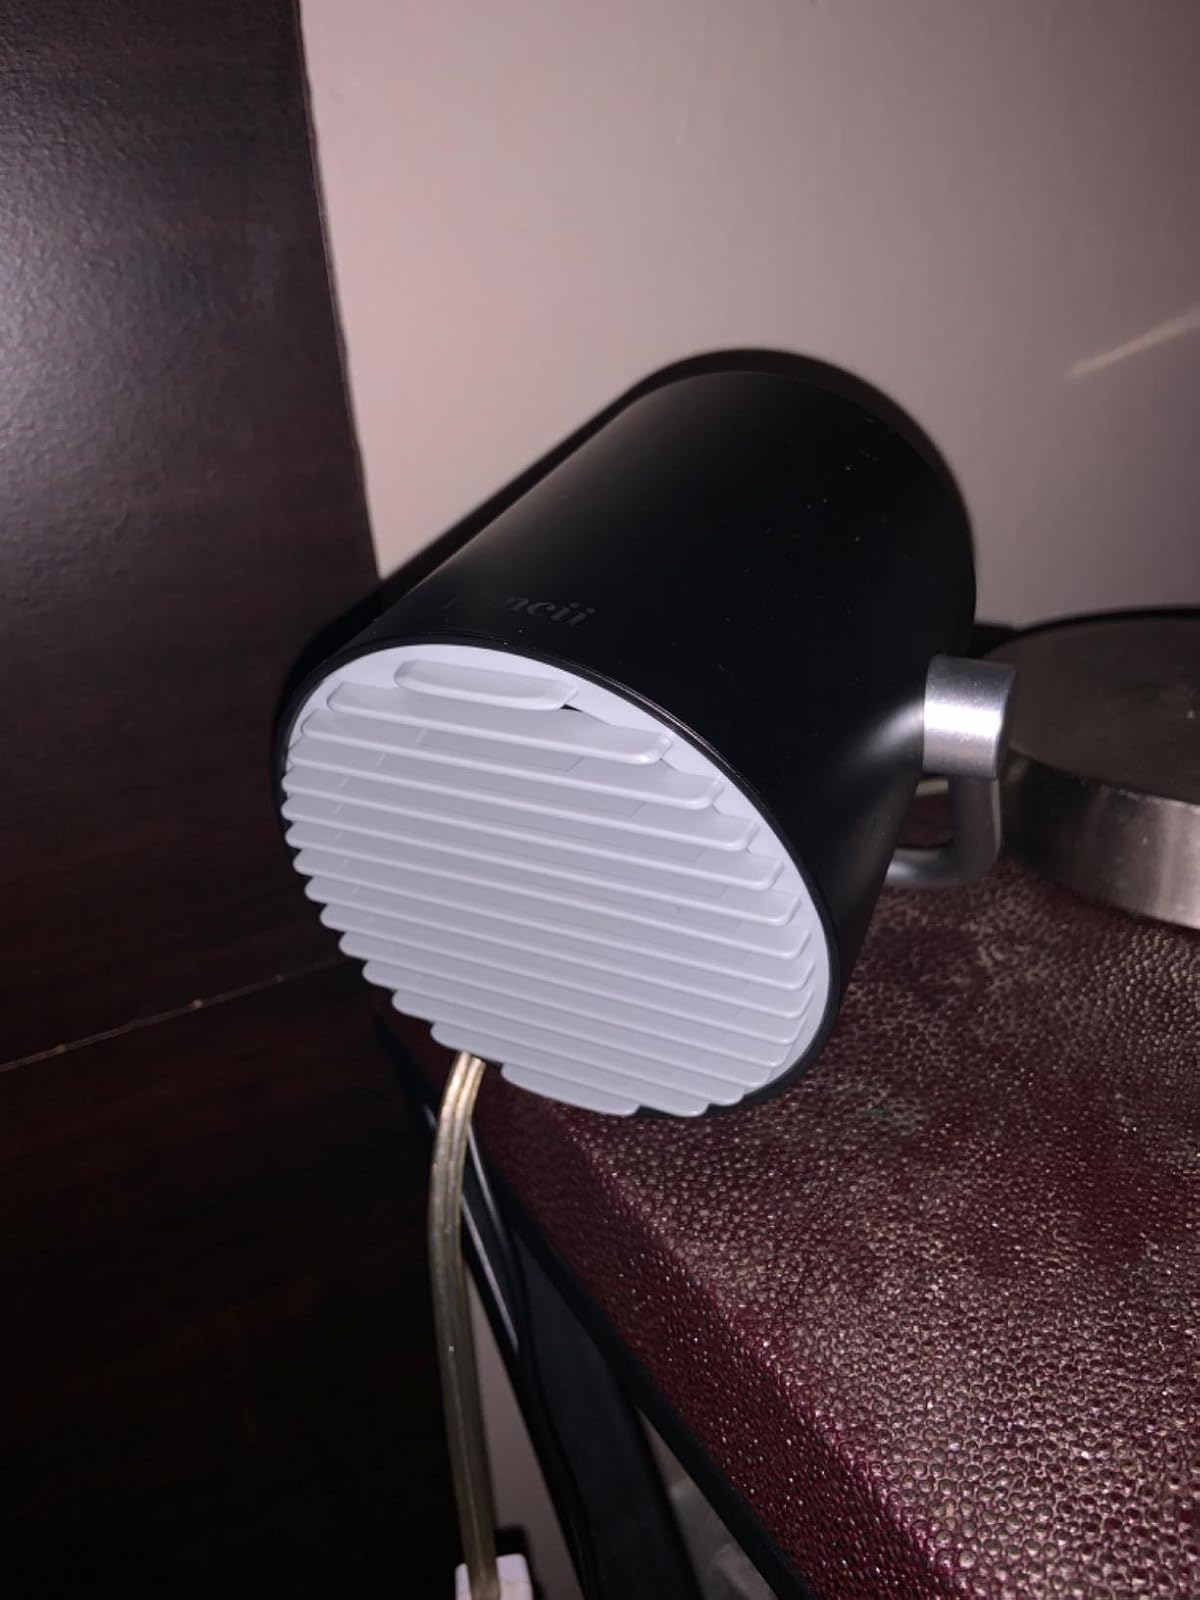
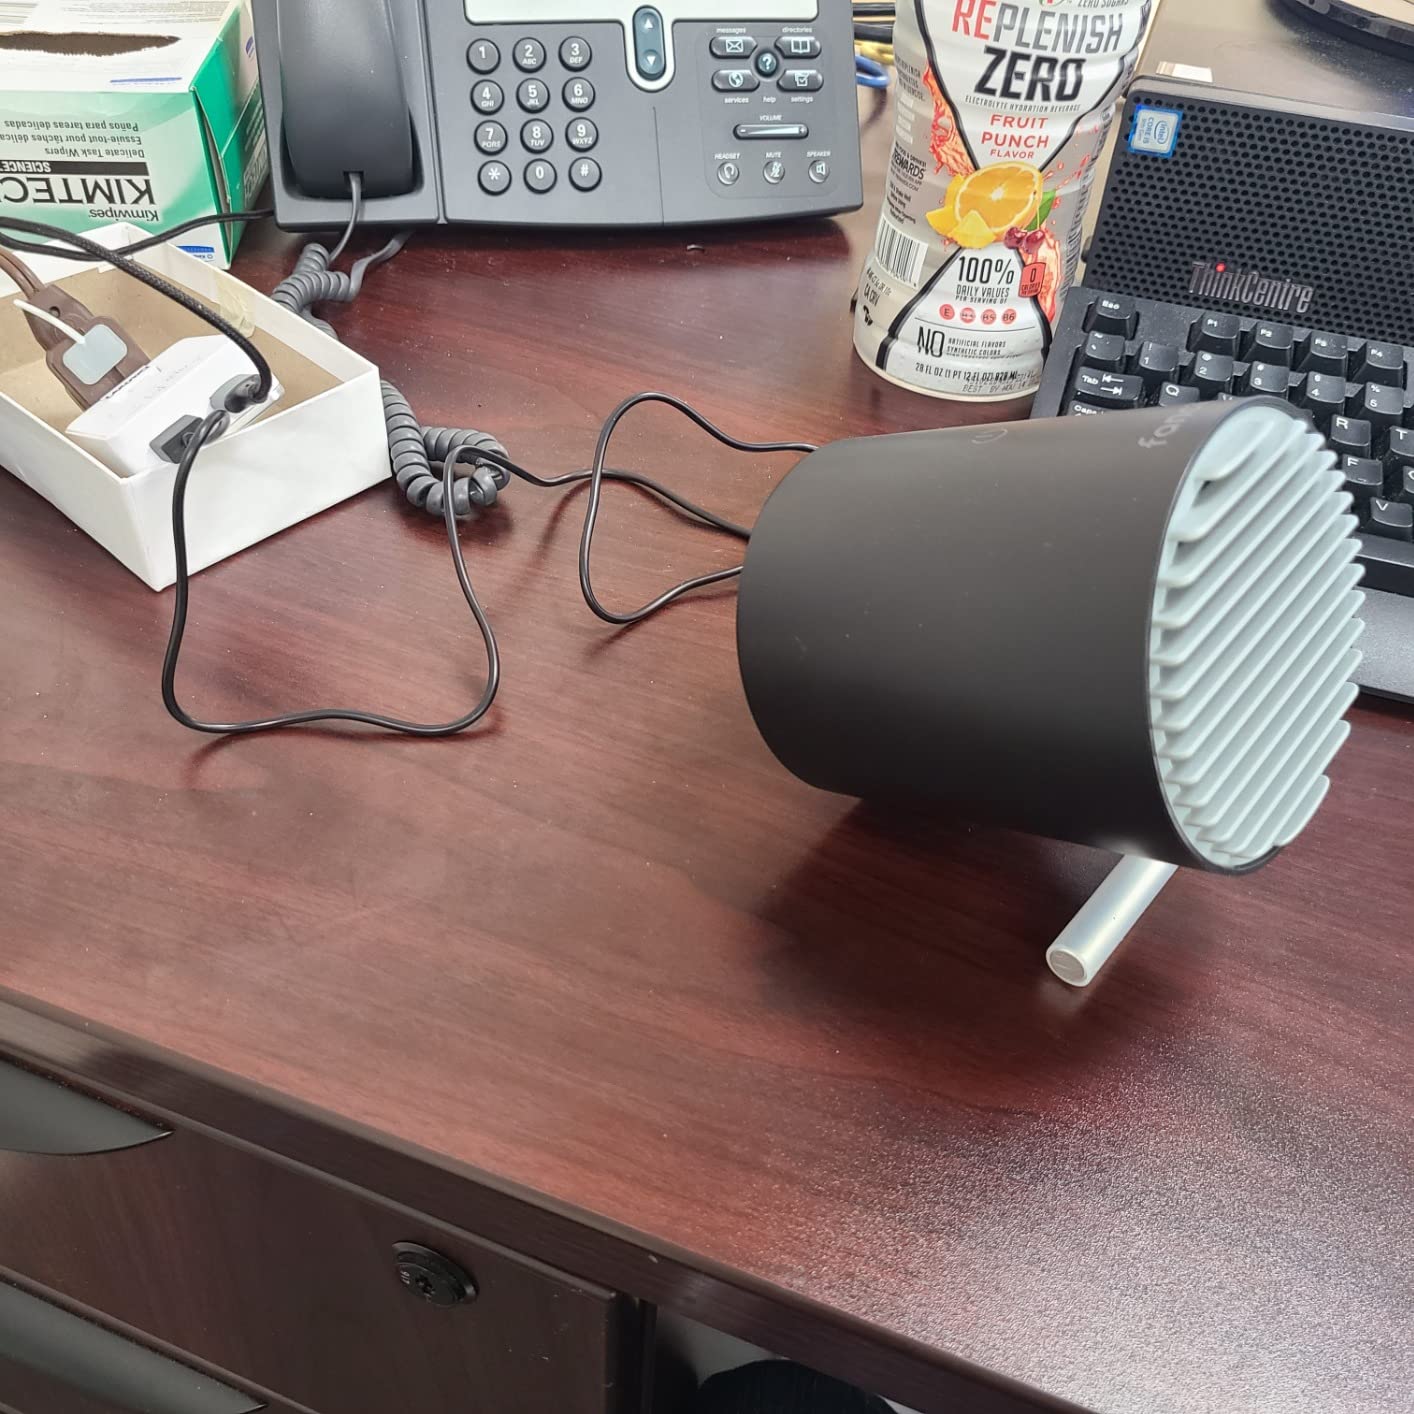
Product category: fan
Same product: yes